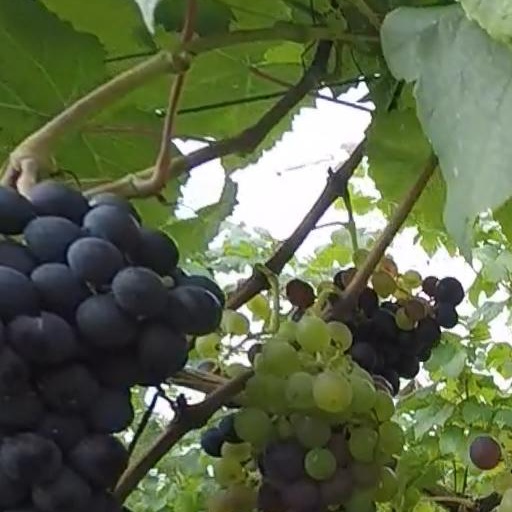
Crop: grape